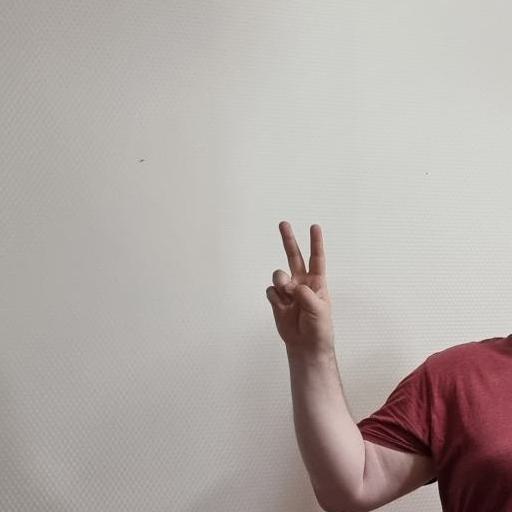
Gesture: peace